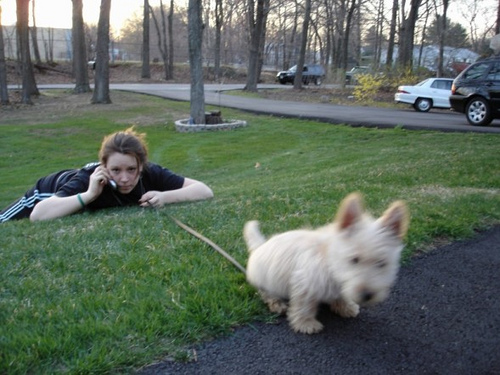
Animal: dog
Breed: scottish_terrier